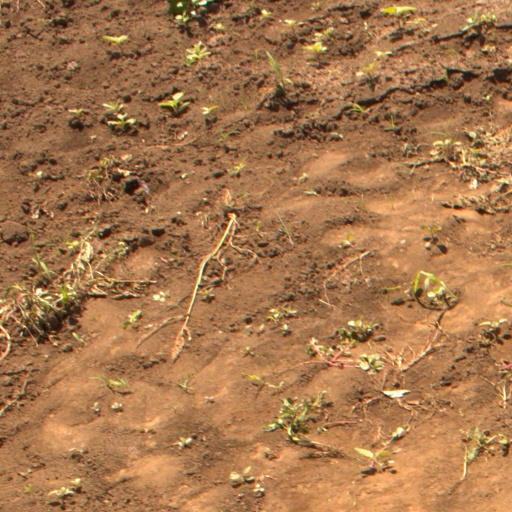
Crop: soybean